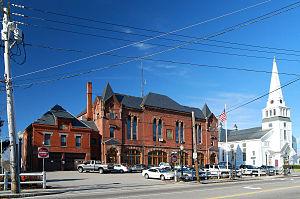
La ville de Holbrook est située dans le comté de Norfolk, dans le Commonwealth du Massachusetts, aux États-Unis. Lors du recensement de 2010, elle comptait 10 791 habitants.